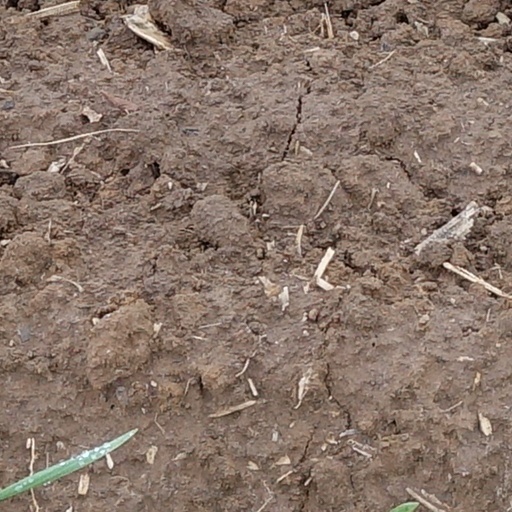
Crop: wheat